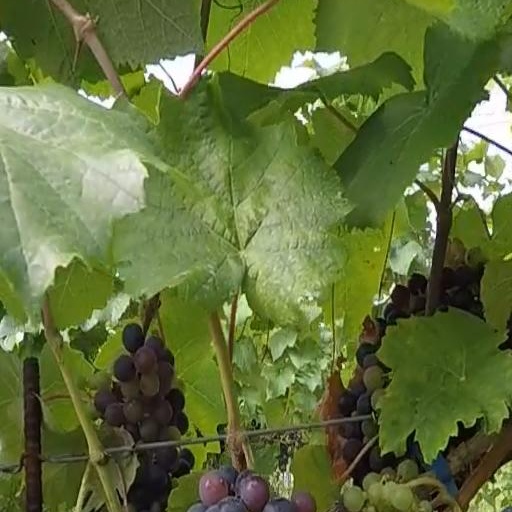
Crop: grape